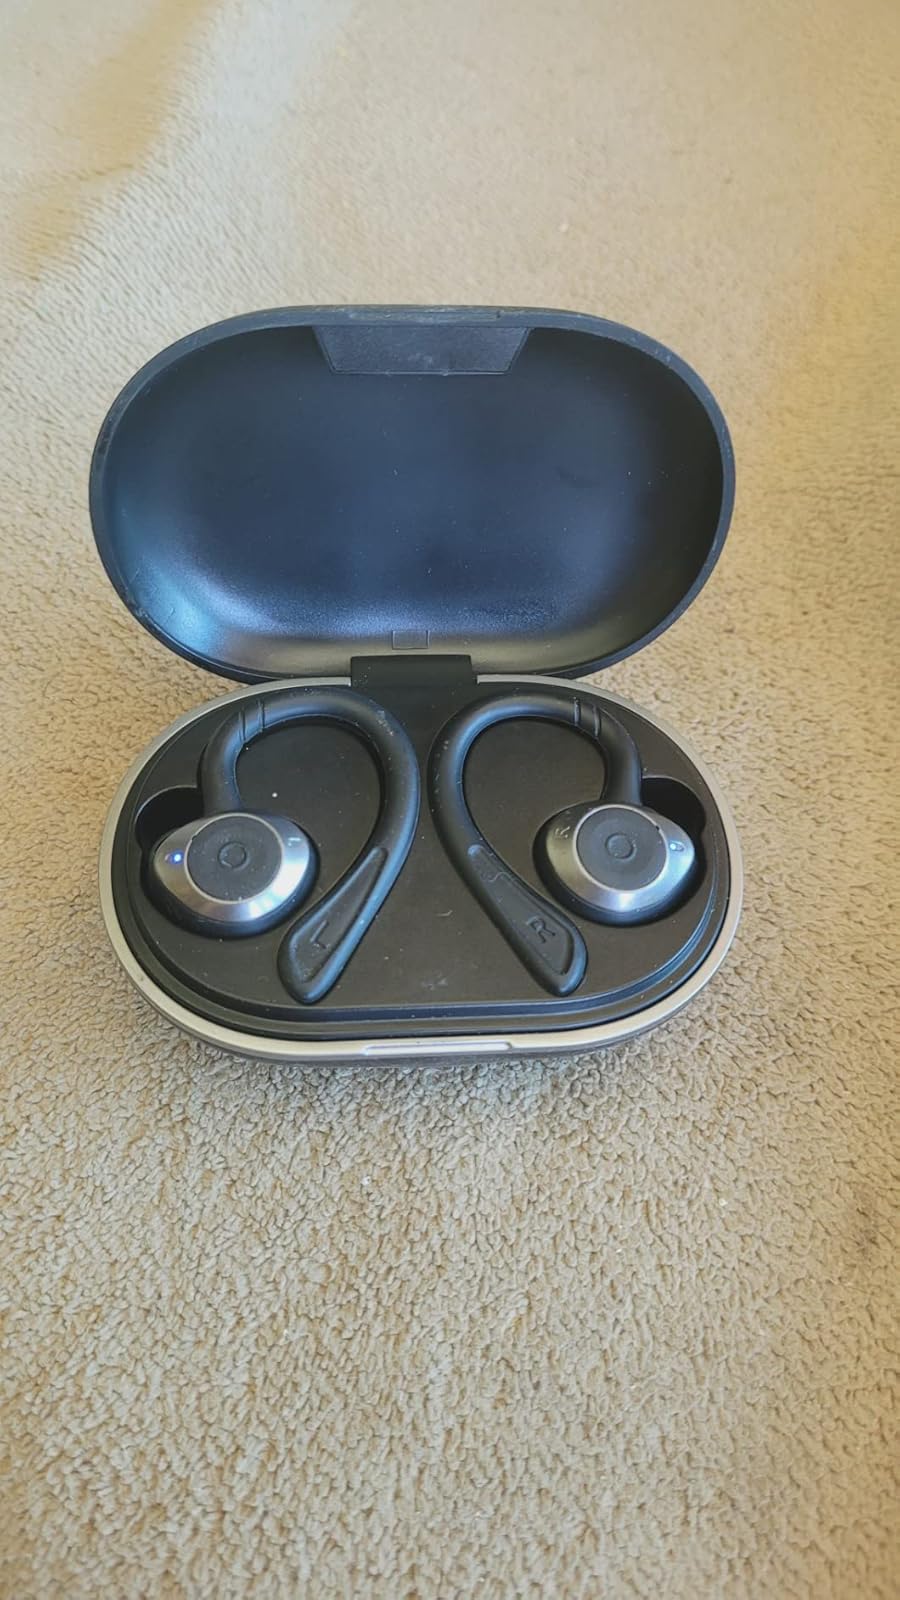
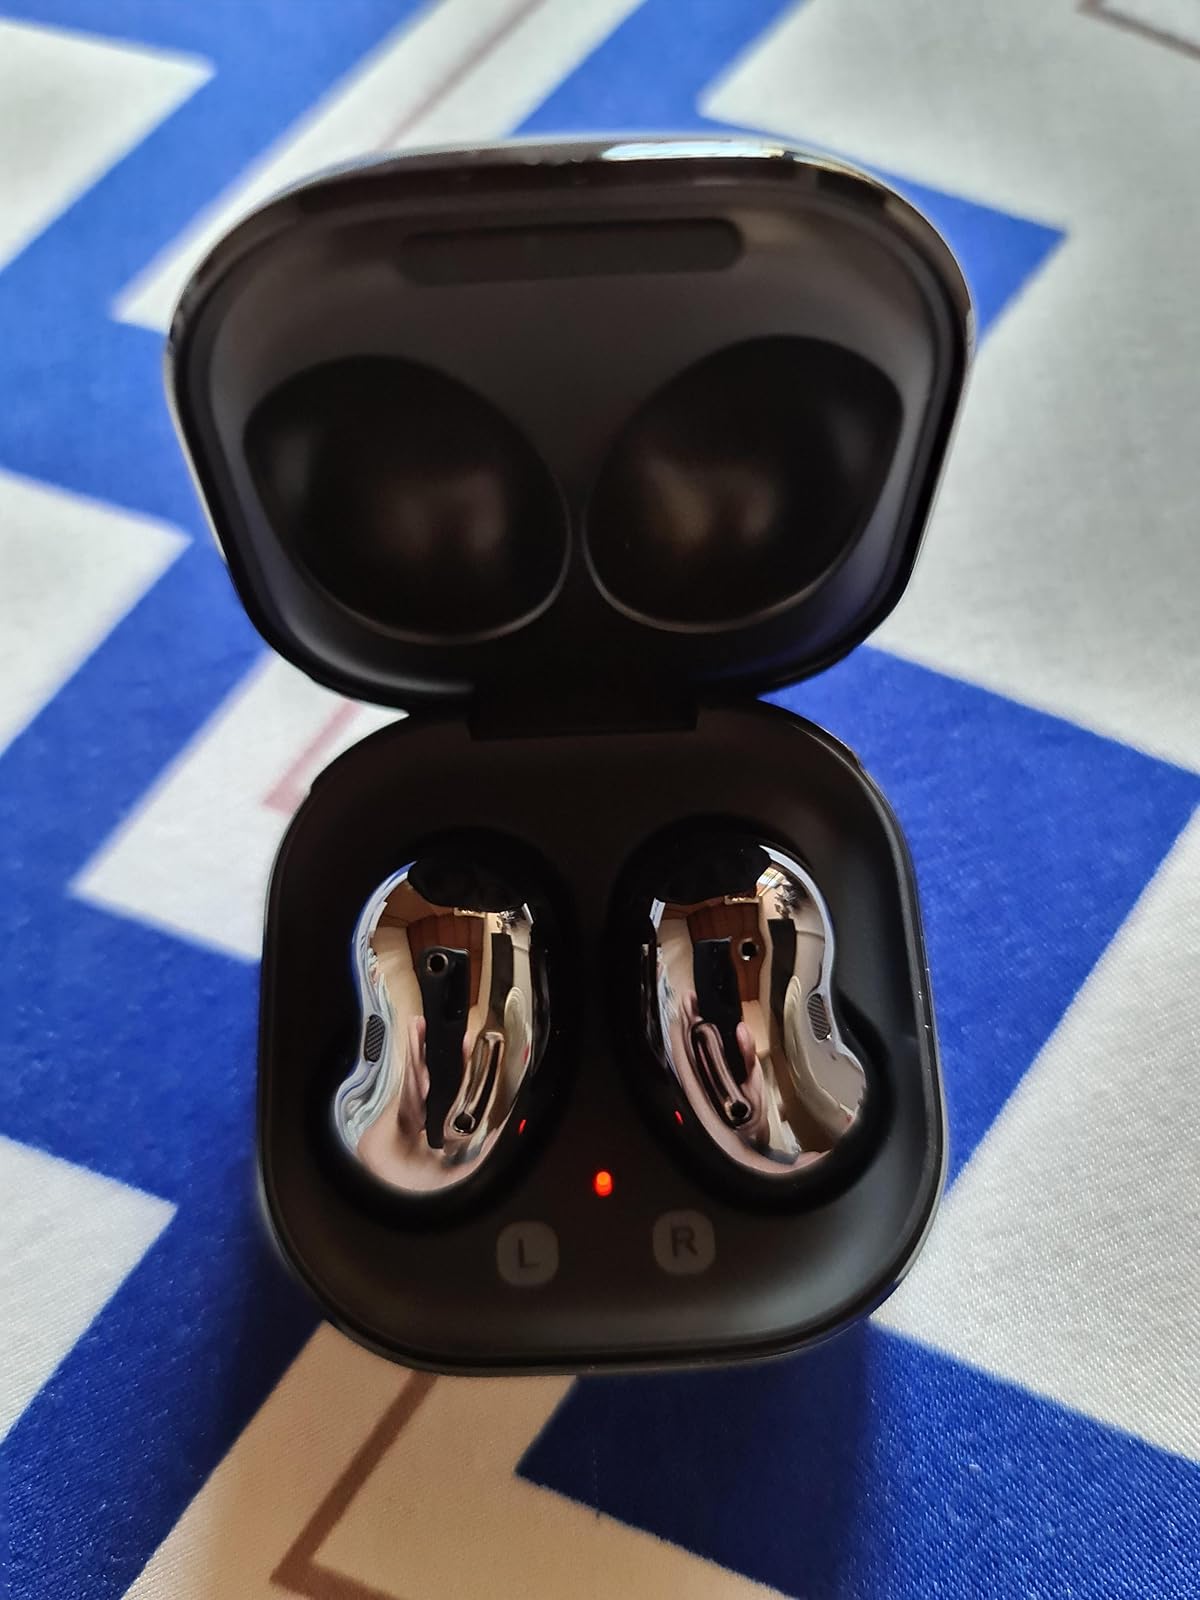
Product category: earbuds
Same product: no